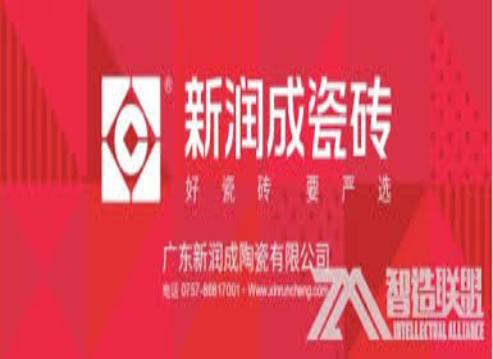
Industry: Others